100 metres at the Olympics

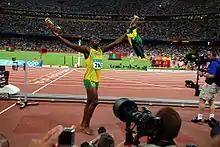
Usain Bolt's 2008 Olympic victory received global media coverage

The 100 metres is typically considered one of the blue ribbon Olympic track and field events, and of the Olympic Games as a whole. The Olympic 100 m finals, particularly the men's, are among the most popular events from any sport at the Olympics – the 2012 Olympic men's 100 metres final was the most watched event at the London Games by British audiences (with 20 million television viewers) while in the United States that event was the third-most viewed Olympic clip.